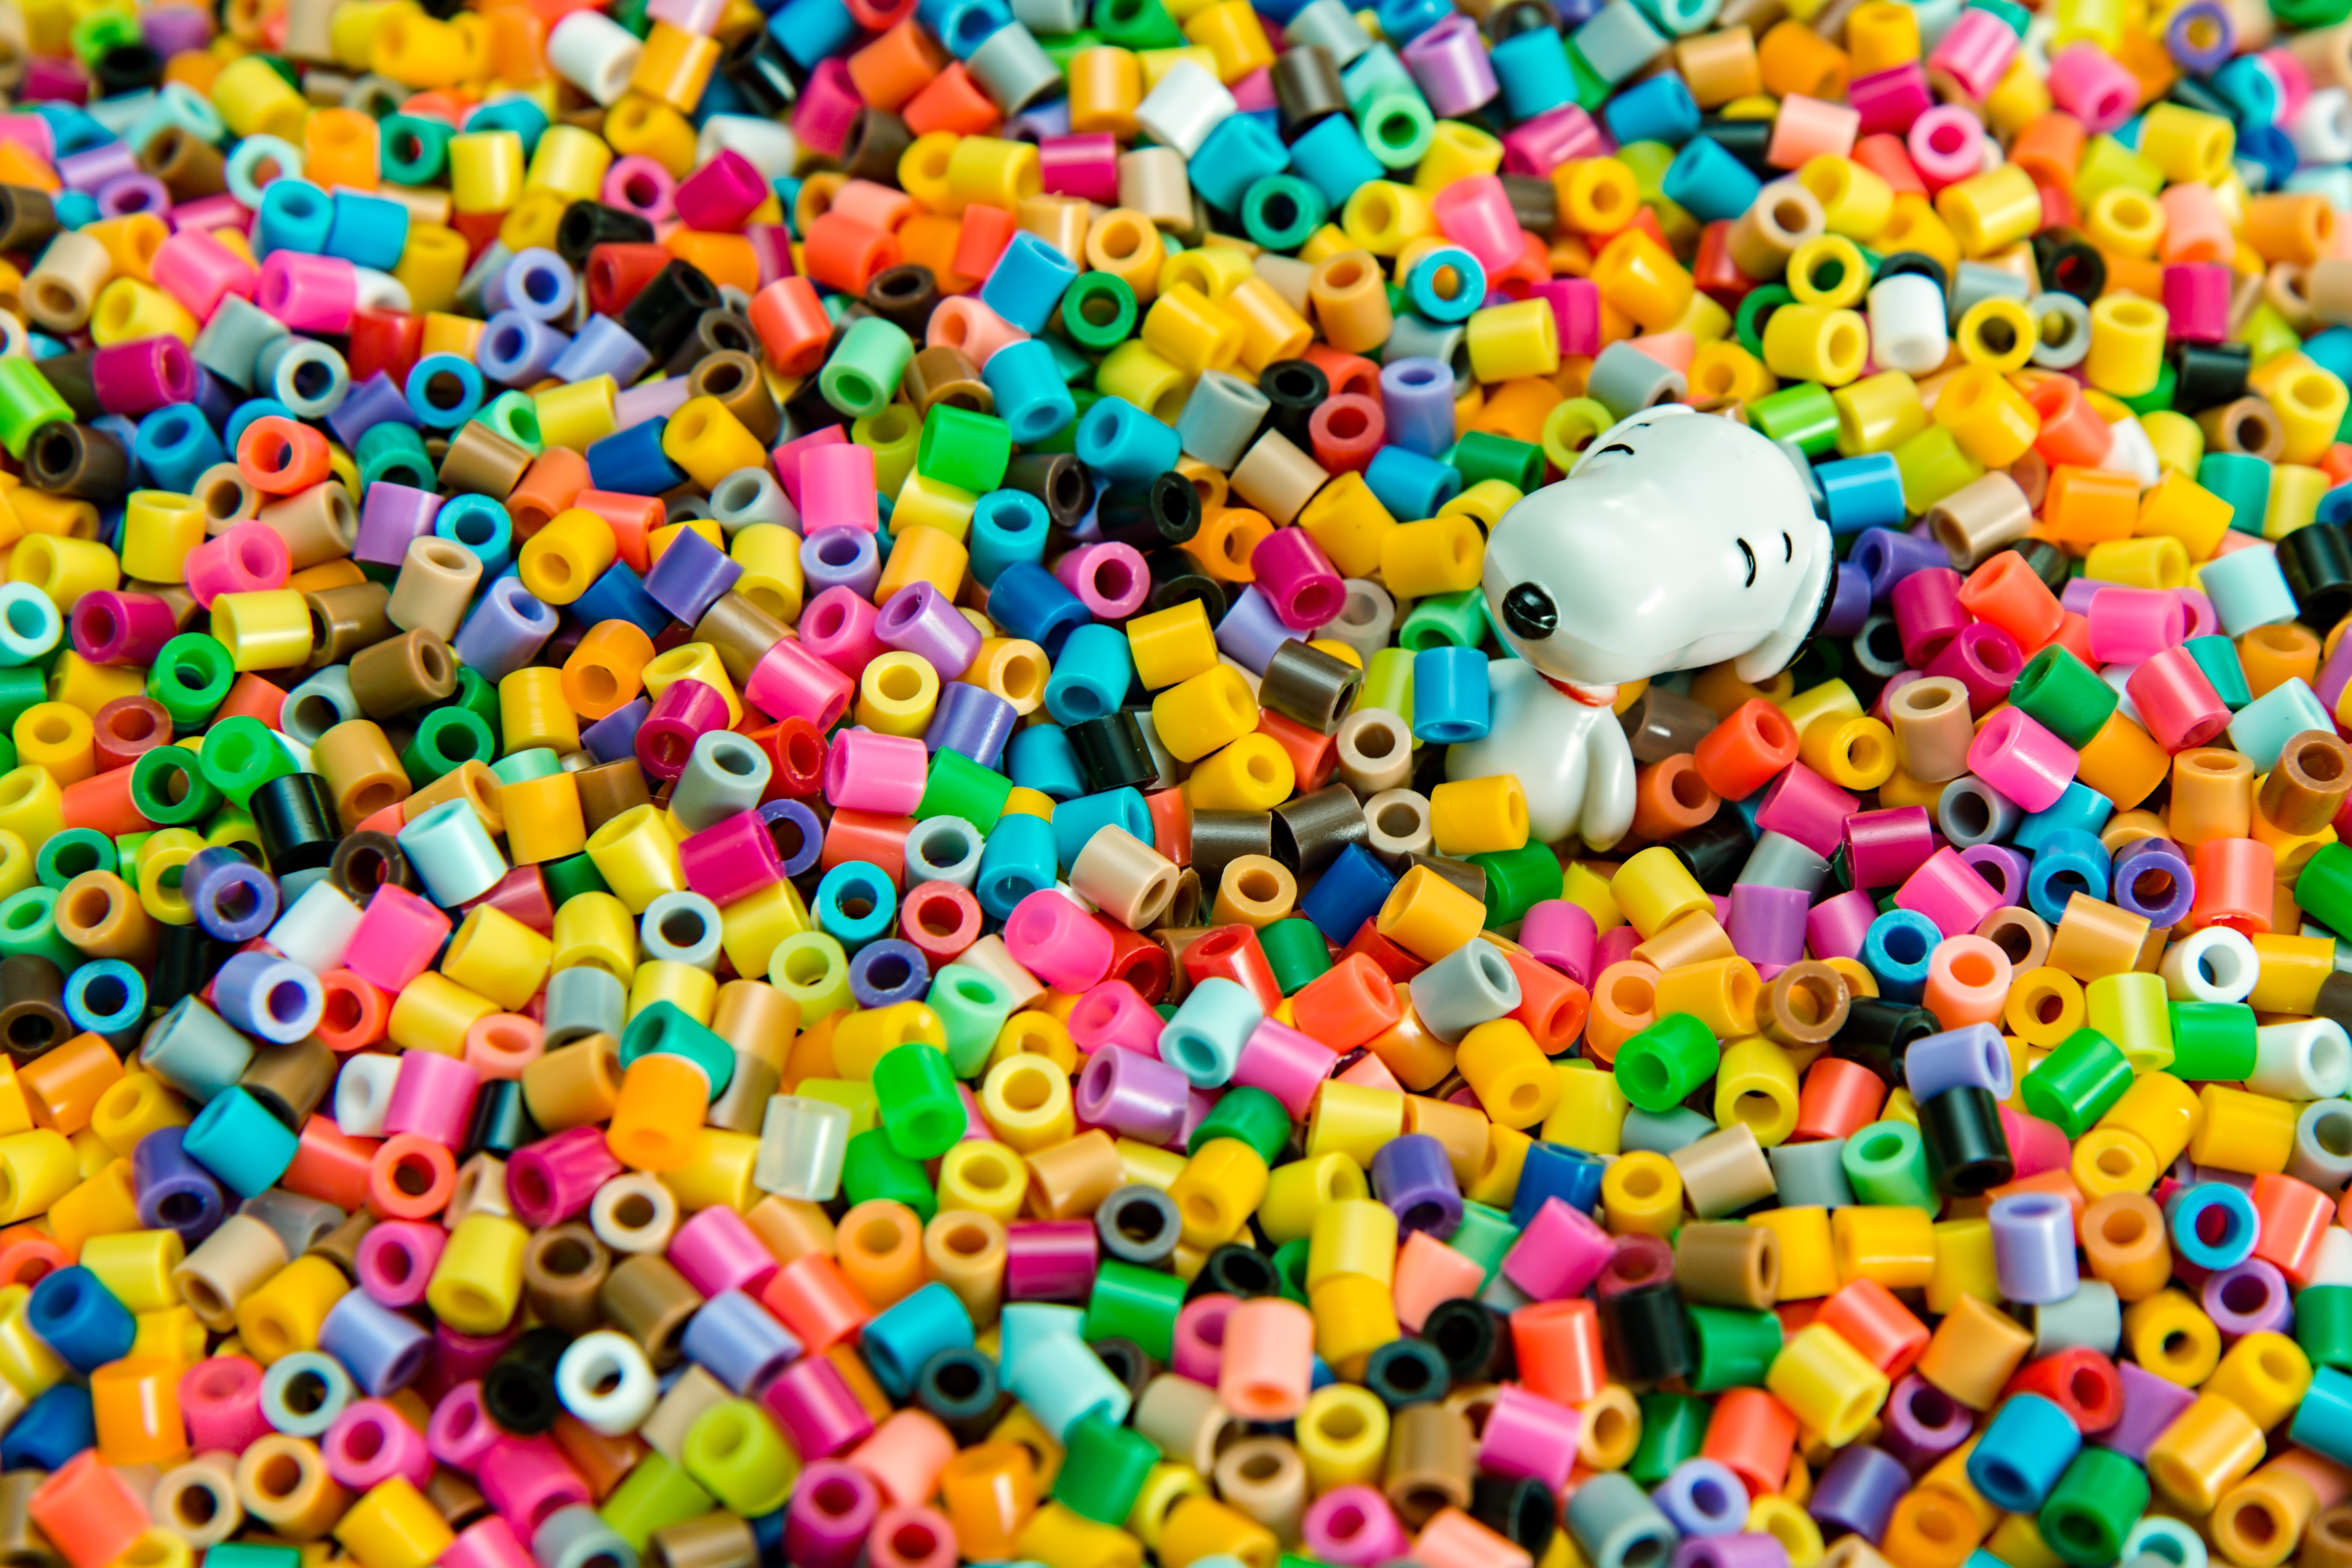
play, decoration, food, color, craft, colorful, bead, dessert, toy, smile, create, cheerful, art, psychedelic, palette, creativity, vivid, decorative, bright, candy, handmade, beads, saturation, friendly, hobby, activities, snoopy, sprinkles, confectionery, multi coloured, variegated, immersed, activity beads